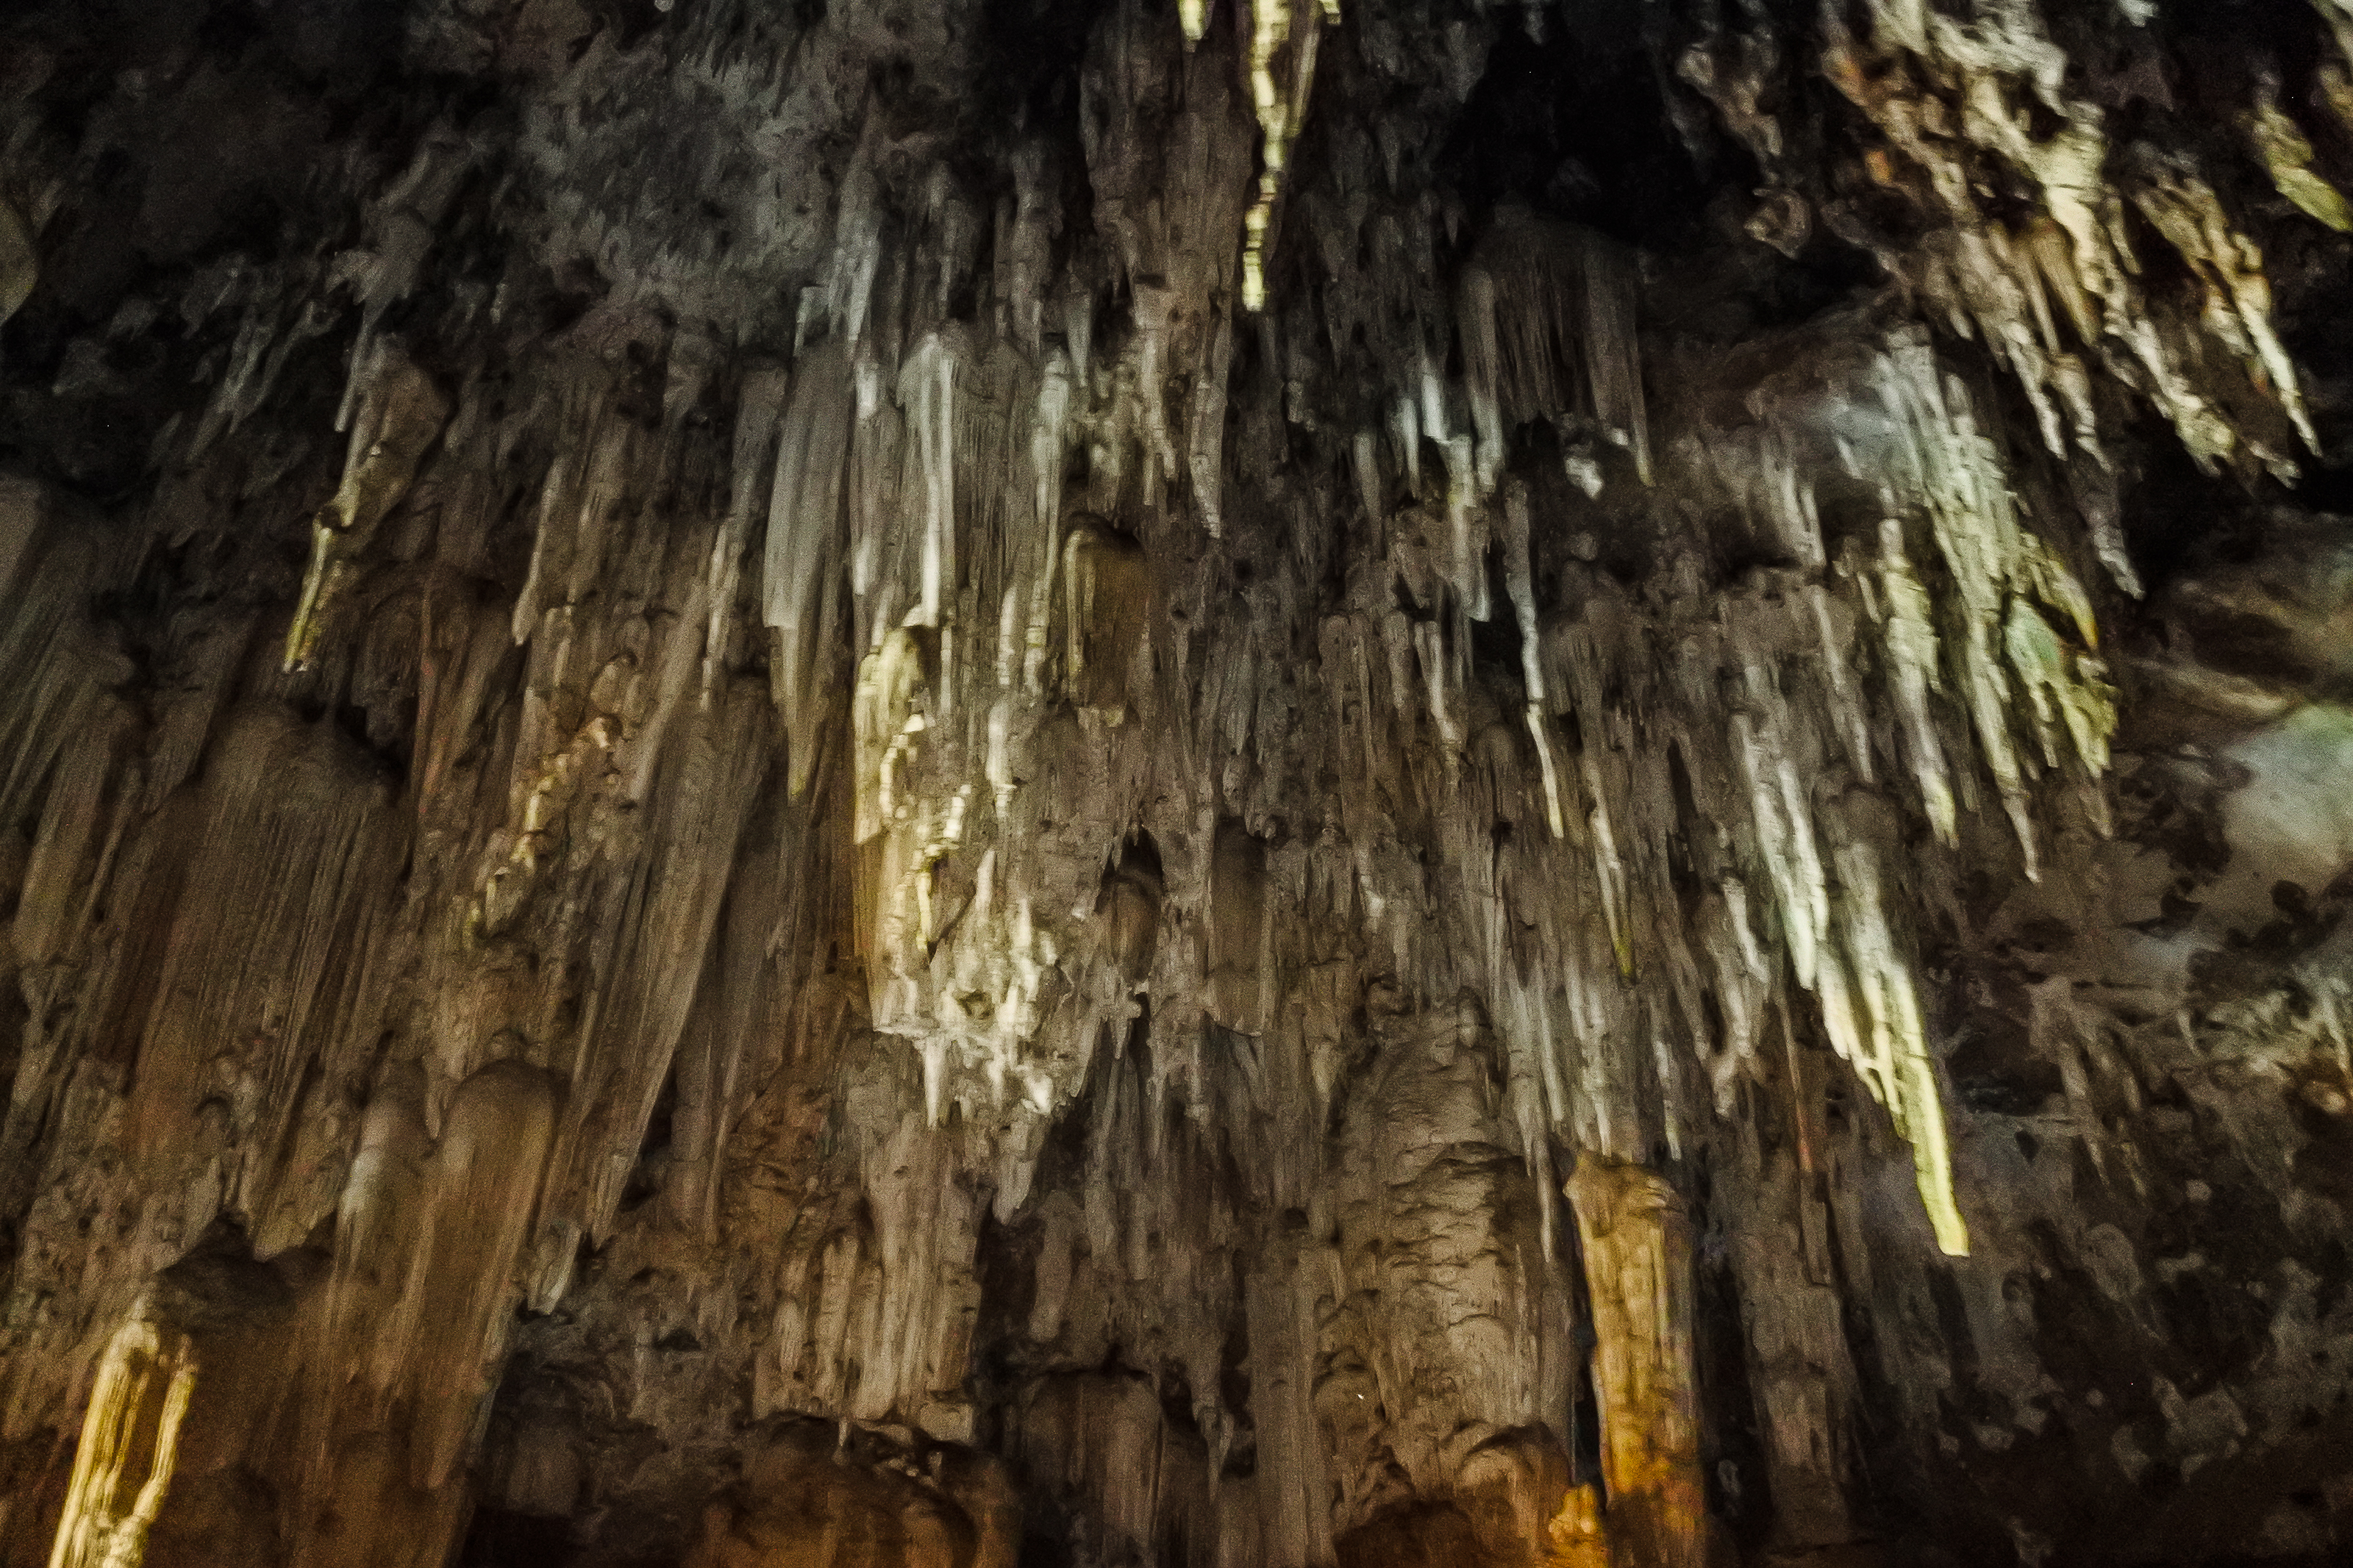
lod, tourism, geology, inside, scenic, sun, interior, lot, rock, amazing, beautiful, mountain, limestone, tham, walking, thailand, dark, pai, cave, famous, green, natural, nature, asia, stalagmite, people, water, lifestyle, stone, adventure, mae hong son, outdoor, attraction, light, underground, background, person, stalactite, backpack, fish, sunset, silhouette, river, travel, landscape, speleothem, formation, Soda straw, tree, plant, coastal and oceanic landforms, trunk, erosion